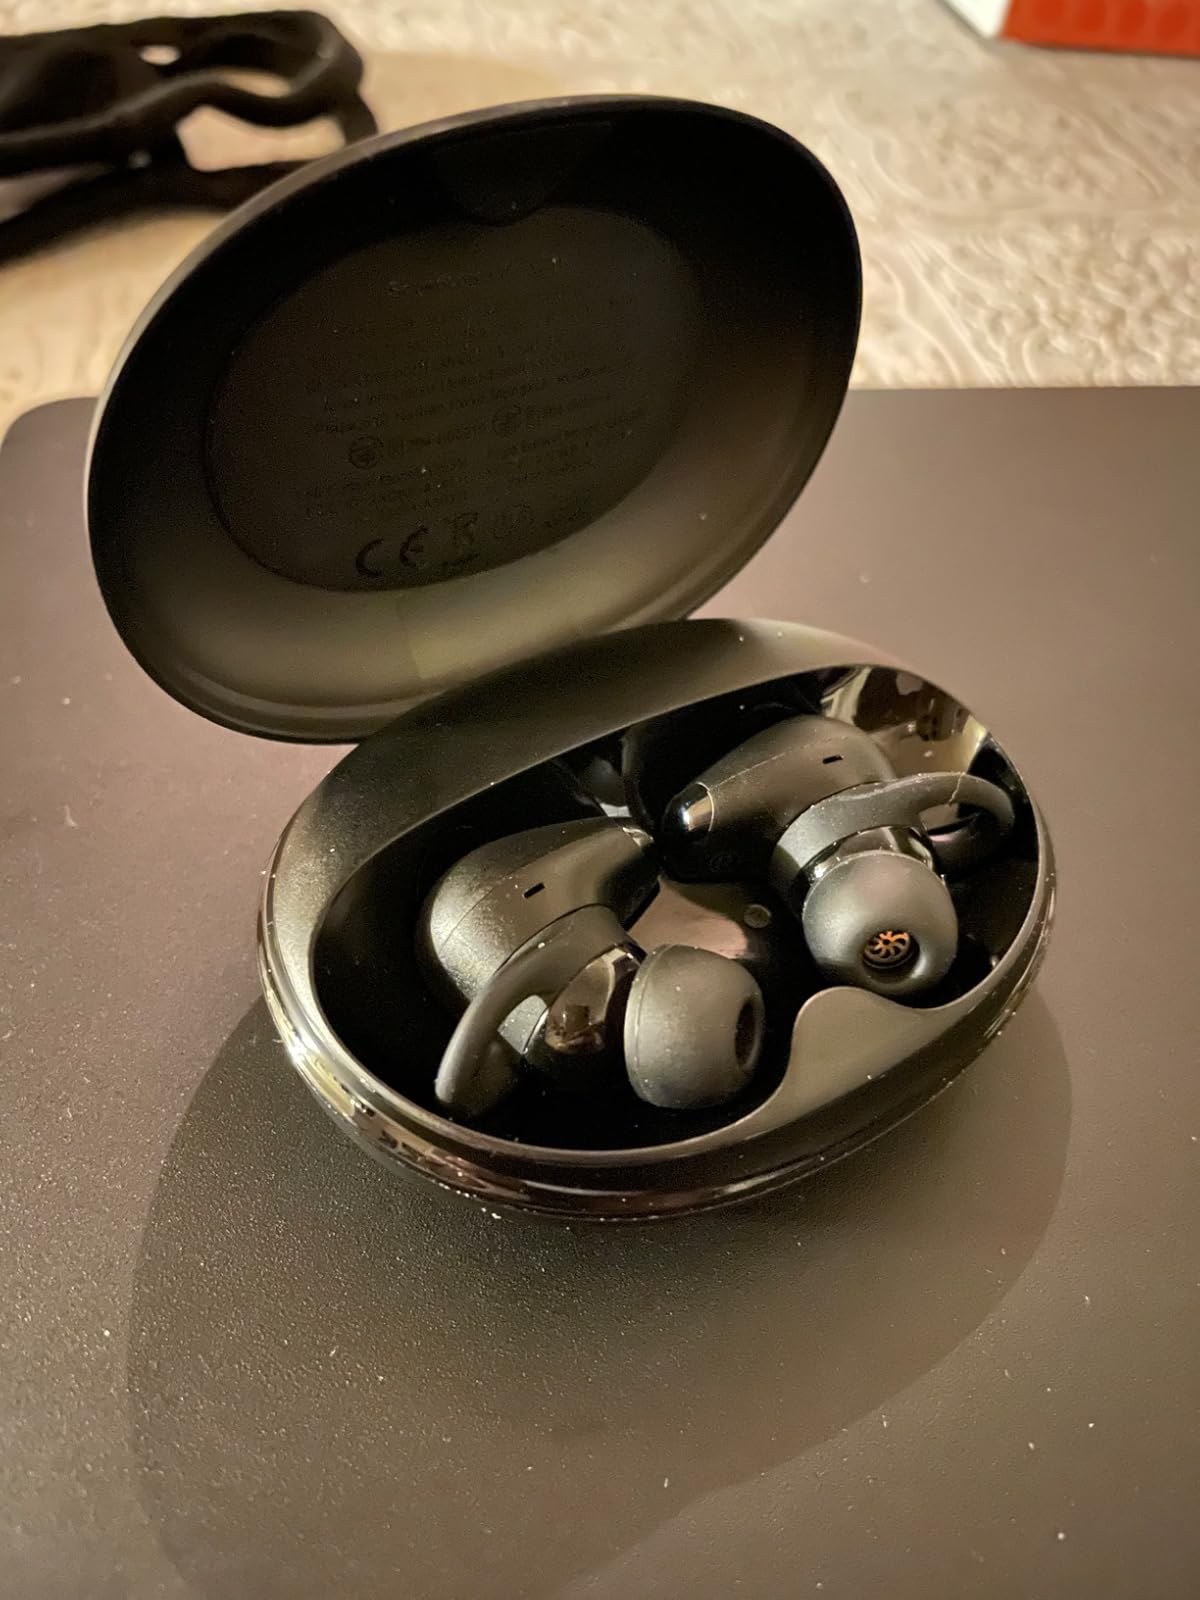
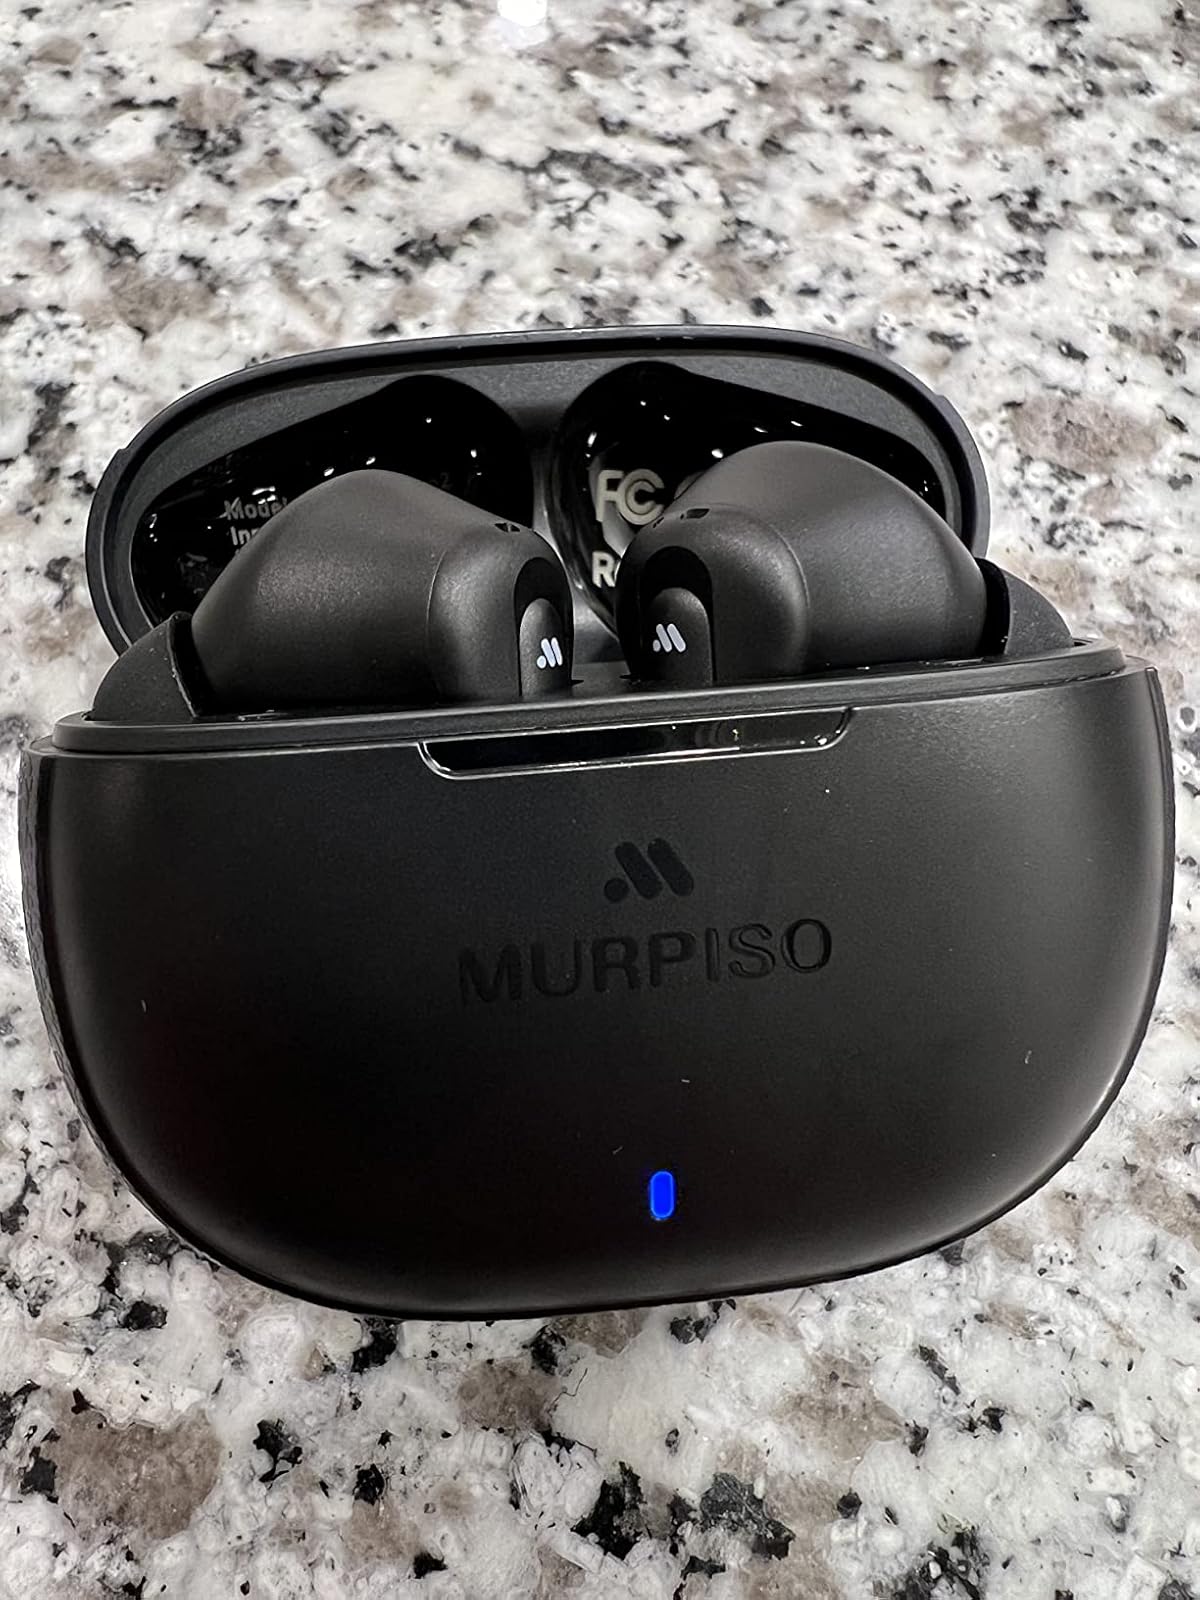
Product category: earbuds
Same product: no